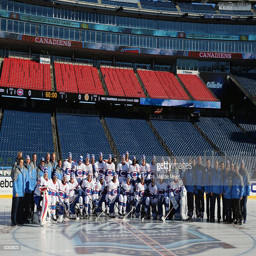
sports team pose for a team photo prior to practice .